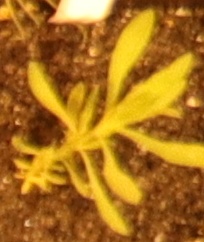
Label: Kochia